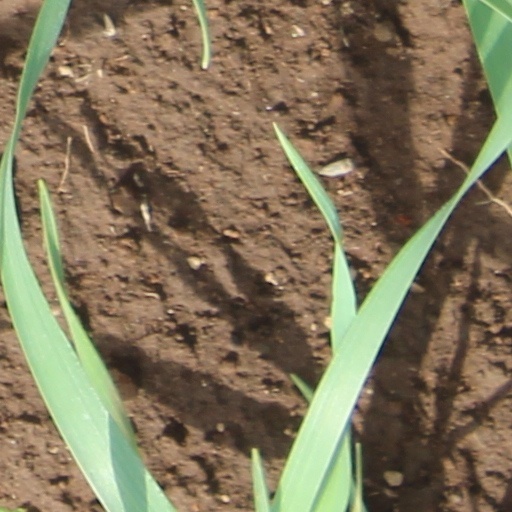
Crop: wheat